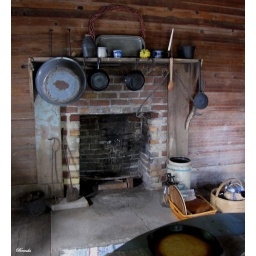
The summer kitchen at the Woodson House in Munfordville, Kentucky...the women used the summer kitchens so the house would stay cooler....